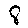
Label: 8